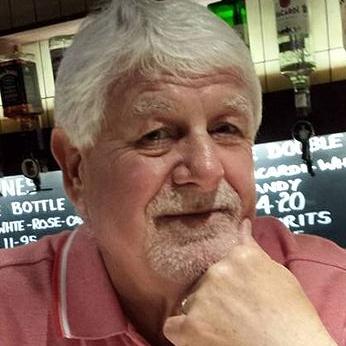
Age: 63